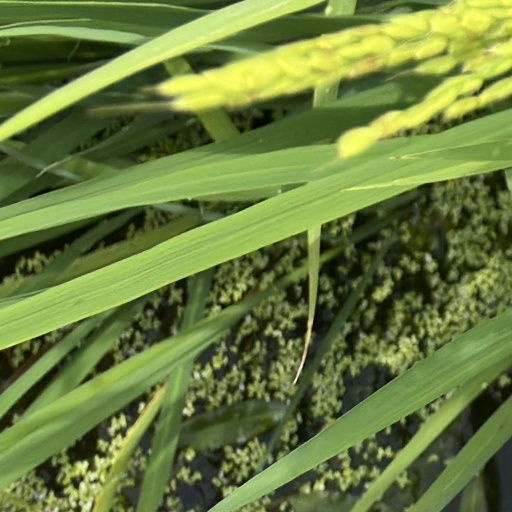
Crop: rice